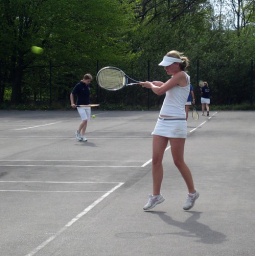
The lady in white bats the ball away.